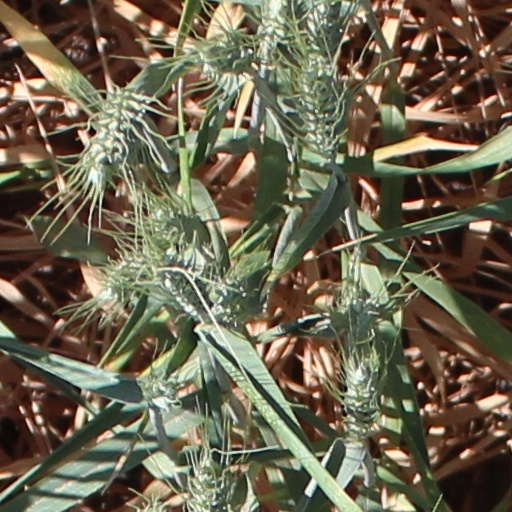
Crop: wheat